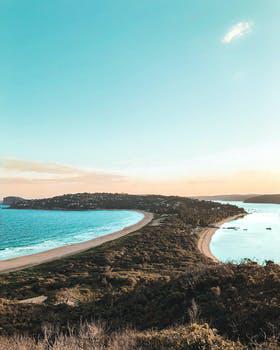
Label: Watermark